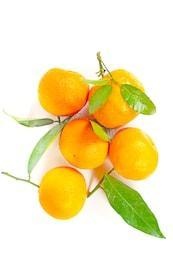
Label: mandarine